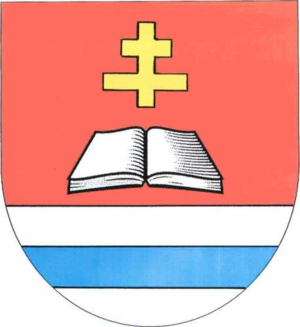
Bohuňov est une commune du district de Svitavy, dans la région de Pardubice, en République tchèque. Sa population s'élevait à 159 habitants en 2017.